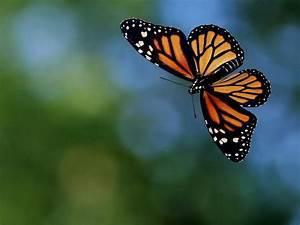
butterfly